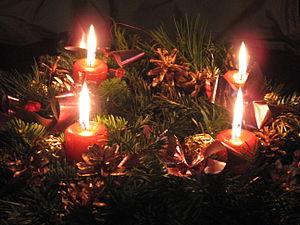
L'Avent est la période qui couvre quelques semaines précédant Noël, quatre dans la tradition de l'Église latine. Depuis l'instauration de ce temps liturgique, par analogie au Quadragésime du Carême, par le pape Grégoire le Grand, l'Avent représente la période où l'on se prépare à la venue du Christ, c'est-à-dire à sa naissance.
Noël est la fête chrétienne qui célèbre la naissance de Jésus de Nazareth au moment du solstice d'hiver. Pour un grand nombre de personnes, Noël est une fête populaire déconnectée de son fondement religieux.